Mediterranean and Middle East theatre of World War II

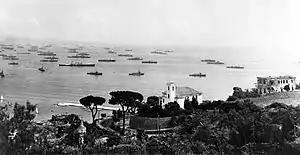
Allied fleets landing in Southern France.

Following their victory in North Africa, the Allies turned their attention to knocking out Italy from the war and forcing Germany to disperse its forces, the Allies invaded Sicily in Operation Husky on 10 July 1943, with amphibious and airborne landings. The German and Italian forces were unable to prevent the Allied capture of the island but evacuated most of their troops and equipment to the mainland before the Allies entered Messina on 17 August. On 25 July, the Italian government deposed Mussolini, the Italian leader, who was subsequently arrested. The new government announced that it would continue the war but secretly commenced negotiations with the Allies.